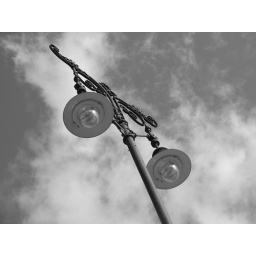
lamp in the sky